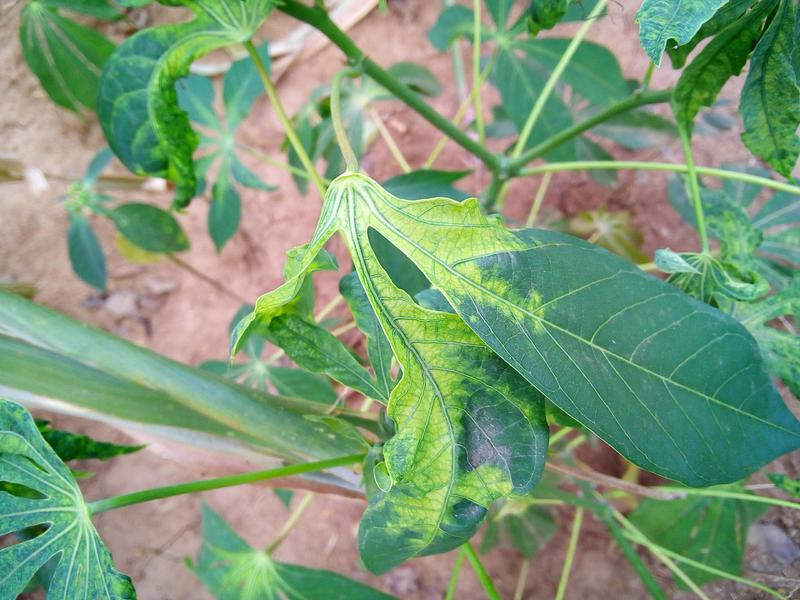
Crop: cassava
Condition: mosaic_disease